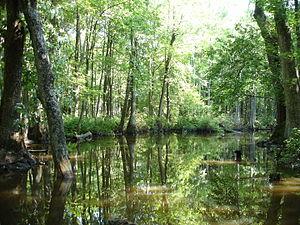
Le Refuge faunique national de Cache River est une aire protégée répertoriée par la Convention de Ramsar de l'Arkansas, aux États-Unis. Cette zone humide de 223 km², incluse dans le réseau des National Wildlife Refuge, est gérée par la United States Fish and Wildlife Service.